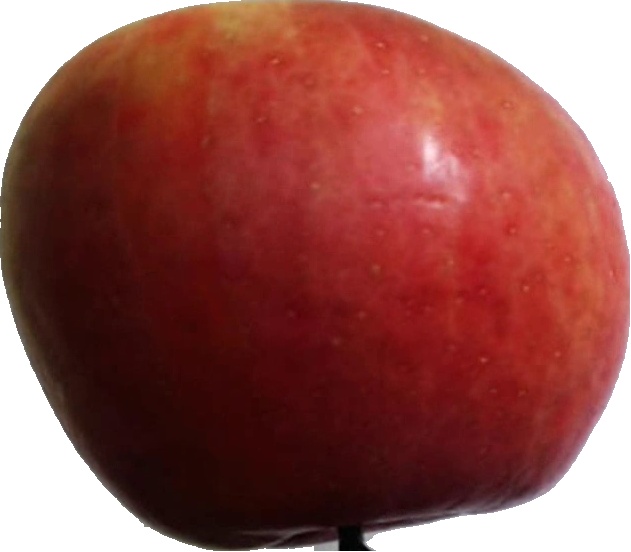
Label: apple_crimson_snow_1